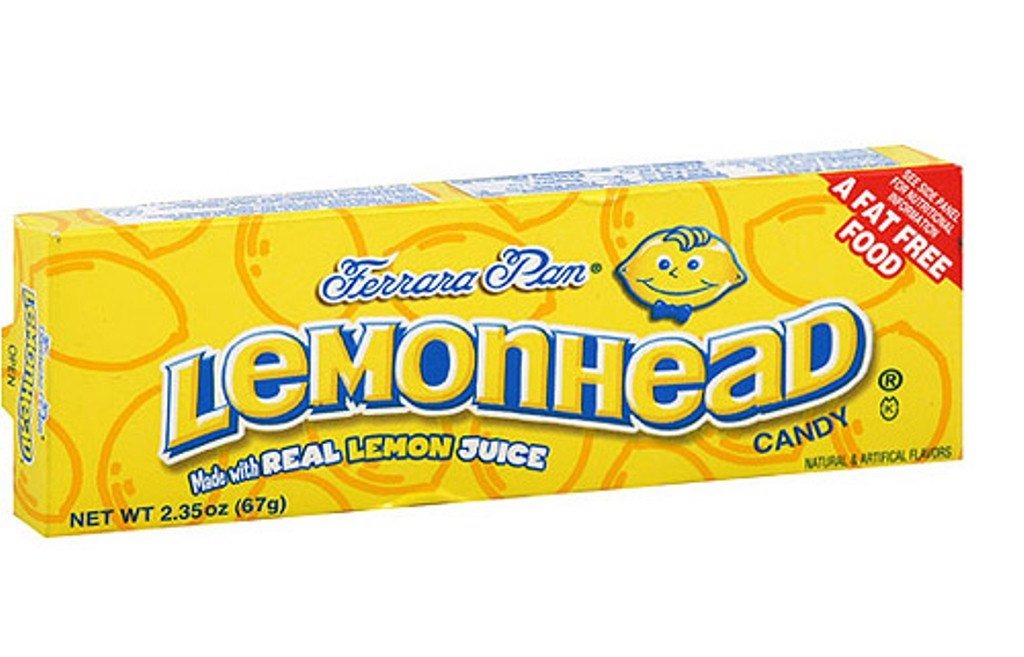
Item Name: Lemonhead, 2.35 Ounce, 24 Pack
Bullet Point 1: Yellow in color
Bullet Point 2: Made with real fruit juice
Value: 56.4
Unit: Ounce

Price: 10.99